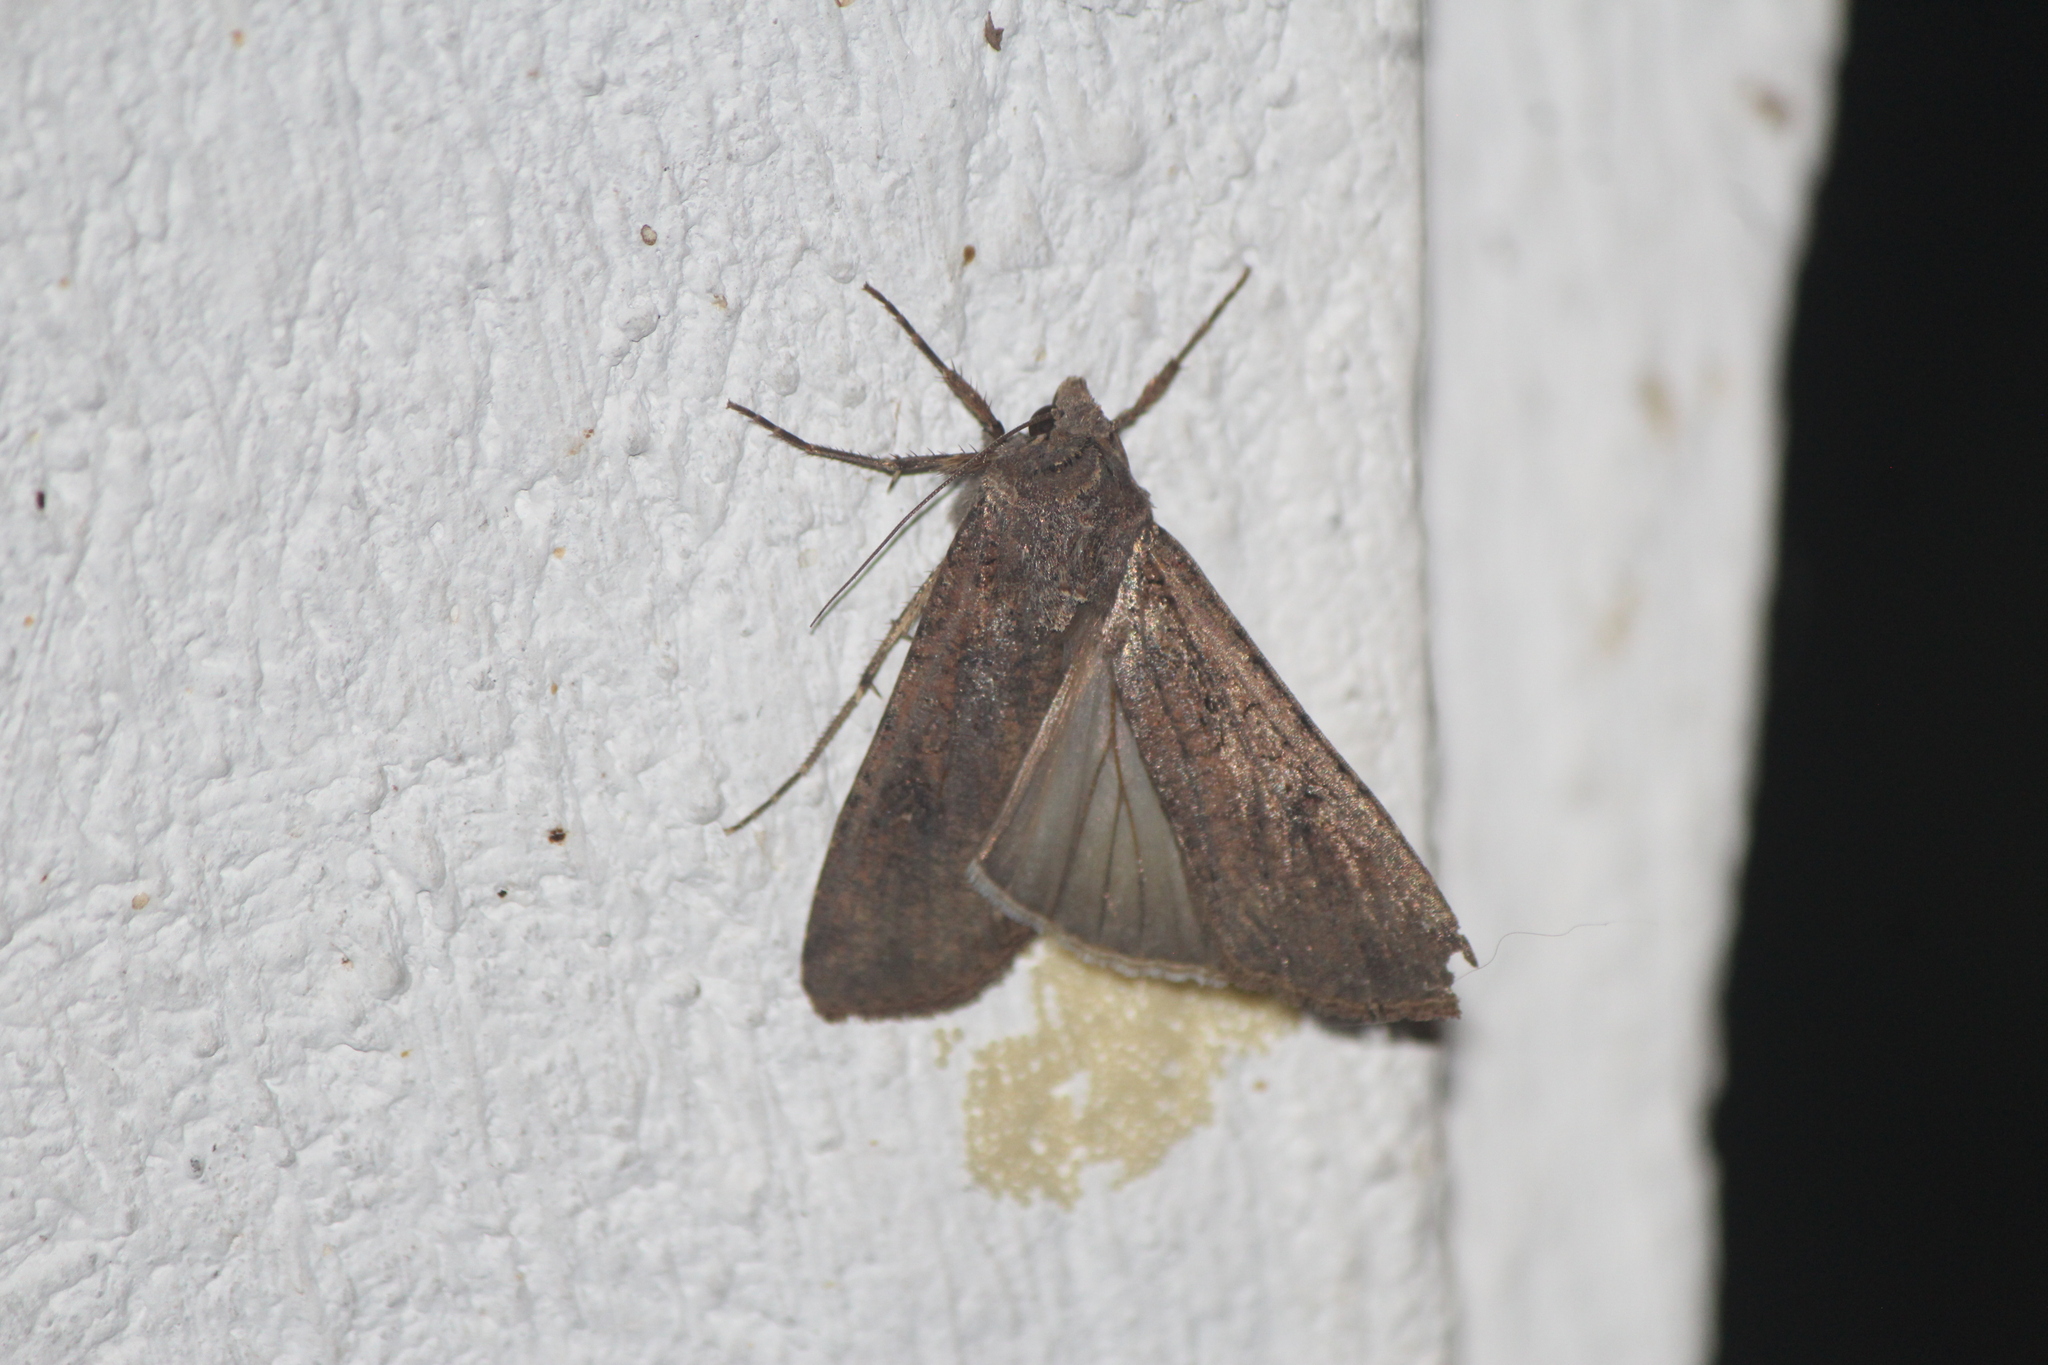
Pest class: cutworms